Kōka, Shiga (town)

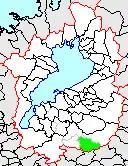
Location of Koka

As of 2004, the town had an estimated population of 11,630 and a density of 161.89 persons per km. The total area was .